Subcontrabass tuba

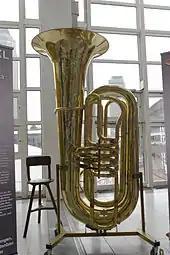
Riesentuba in 36′ B♭, Markneukirchen Music Museum

The subcontrabass tuba is a rare instrument of the tuba family built an octave or more below the modern contrabass tuba. Only a very small number of these large novelty instruments have ever been built. Most are pitched in thirty-six-foot (36′) BBB♭ an octave lower than the BB♭ contrabass tuba, their fundamental (pedal) note B♭ corresponding to a frequency of 15 Hz, below the threshold of human hearing.